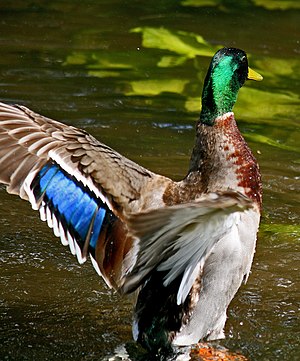
Gråand / Beskrivelse / Fjerdragten i detaljer
Både han og hun har et metalblåt vindespejl. Her en andrik.
Gråanden er en svømmeand, der er en almindelig ynglefugl i Danmark og mange andre steder på den nordlige halvkugle, hvor den lever i vådområder som byernes parker, og ofte optræder i flok. Gråanden er stamform til de fleste typer af tamænder, og den opdrættes i stort tal for at blive udsat i naturen før jagtsæsonen eller for at blive slagtet. Føden består af vandplanter og smådyr. Arten er desuden indført til områder på den sydlige halvkugle, hvor den nogle steder betragtes som en invasiv art.